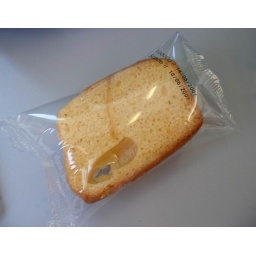
This cake was packed in an airtight package, swelling up as the plane reached flight altitude.